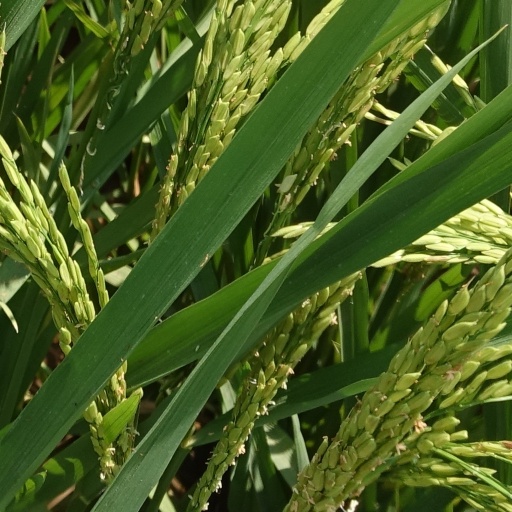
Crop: rice